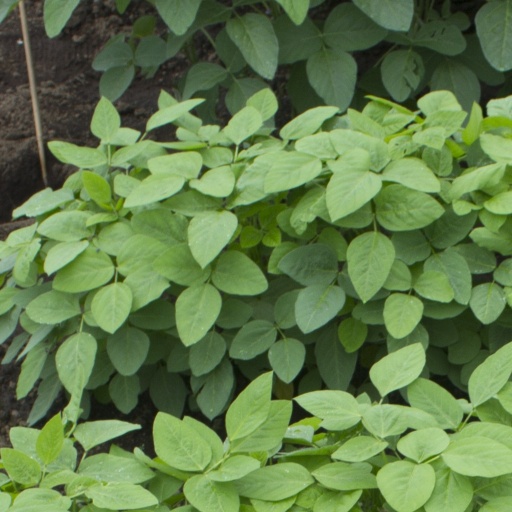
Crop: soybean